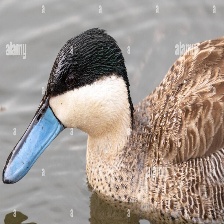
Species: PUNA TEAL
Scientific name: ANAS PUNA
ImageNet parent category: drake